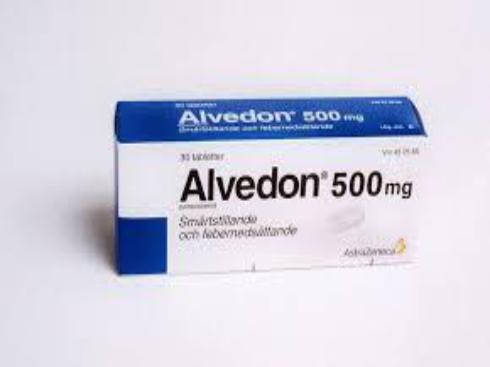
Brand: alvedon
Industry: Medical